Describe the emotion expressed in this image:  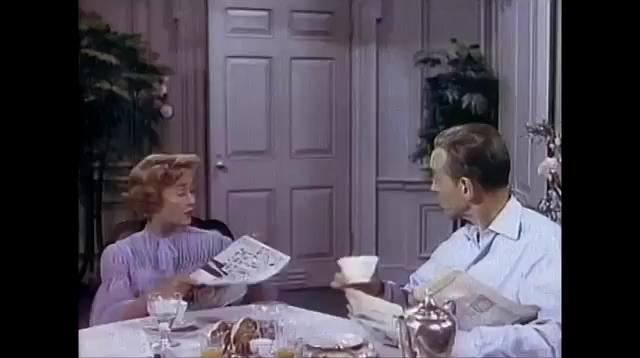
This person displays Fear, valence and arousal with low intensity.